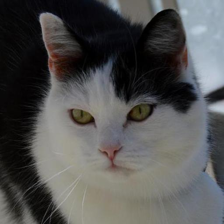
Label: animals